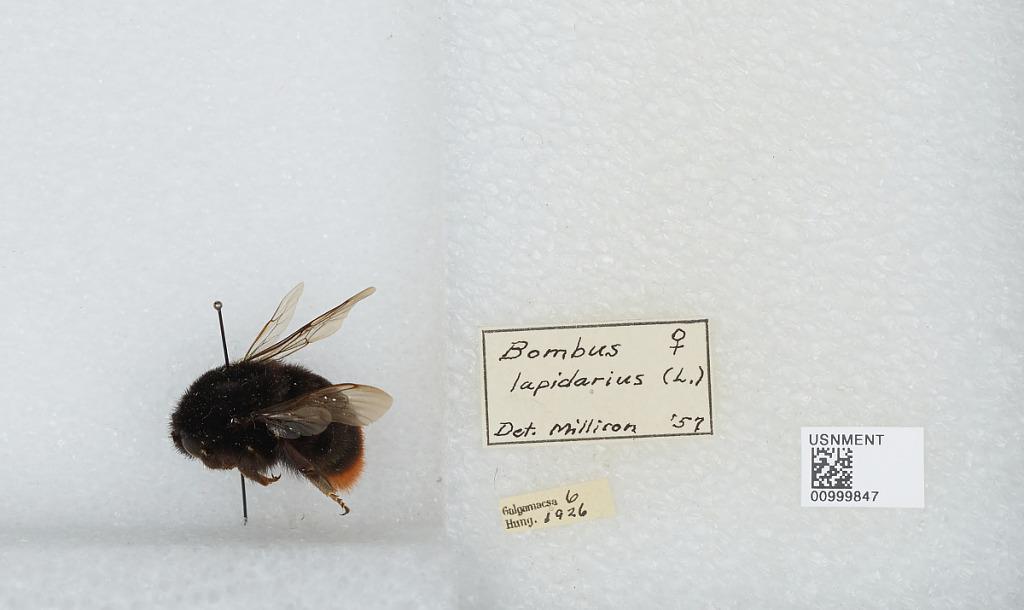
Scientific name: Bombus (Melanobombus) lapidarius lapidarius (Linnaeus)
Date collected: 1926-6-
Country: Hungary
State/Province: Pest
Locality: Galgamacsa
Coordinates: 47.6955, 19.389
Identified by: Milliron